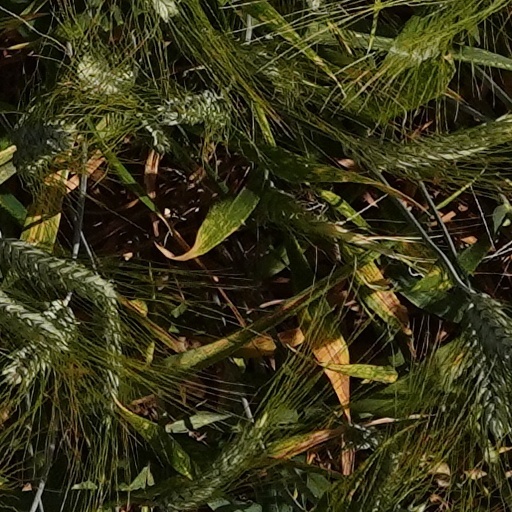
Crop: wheat